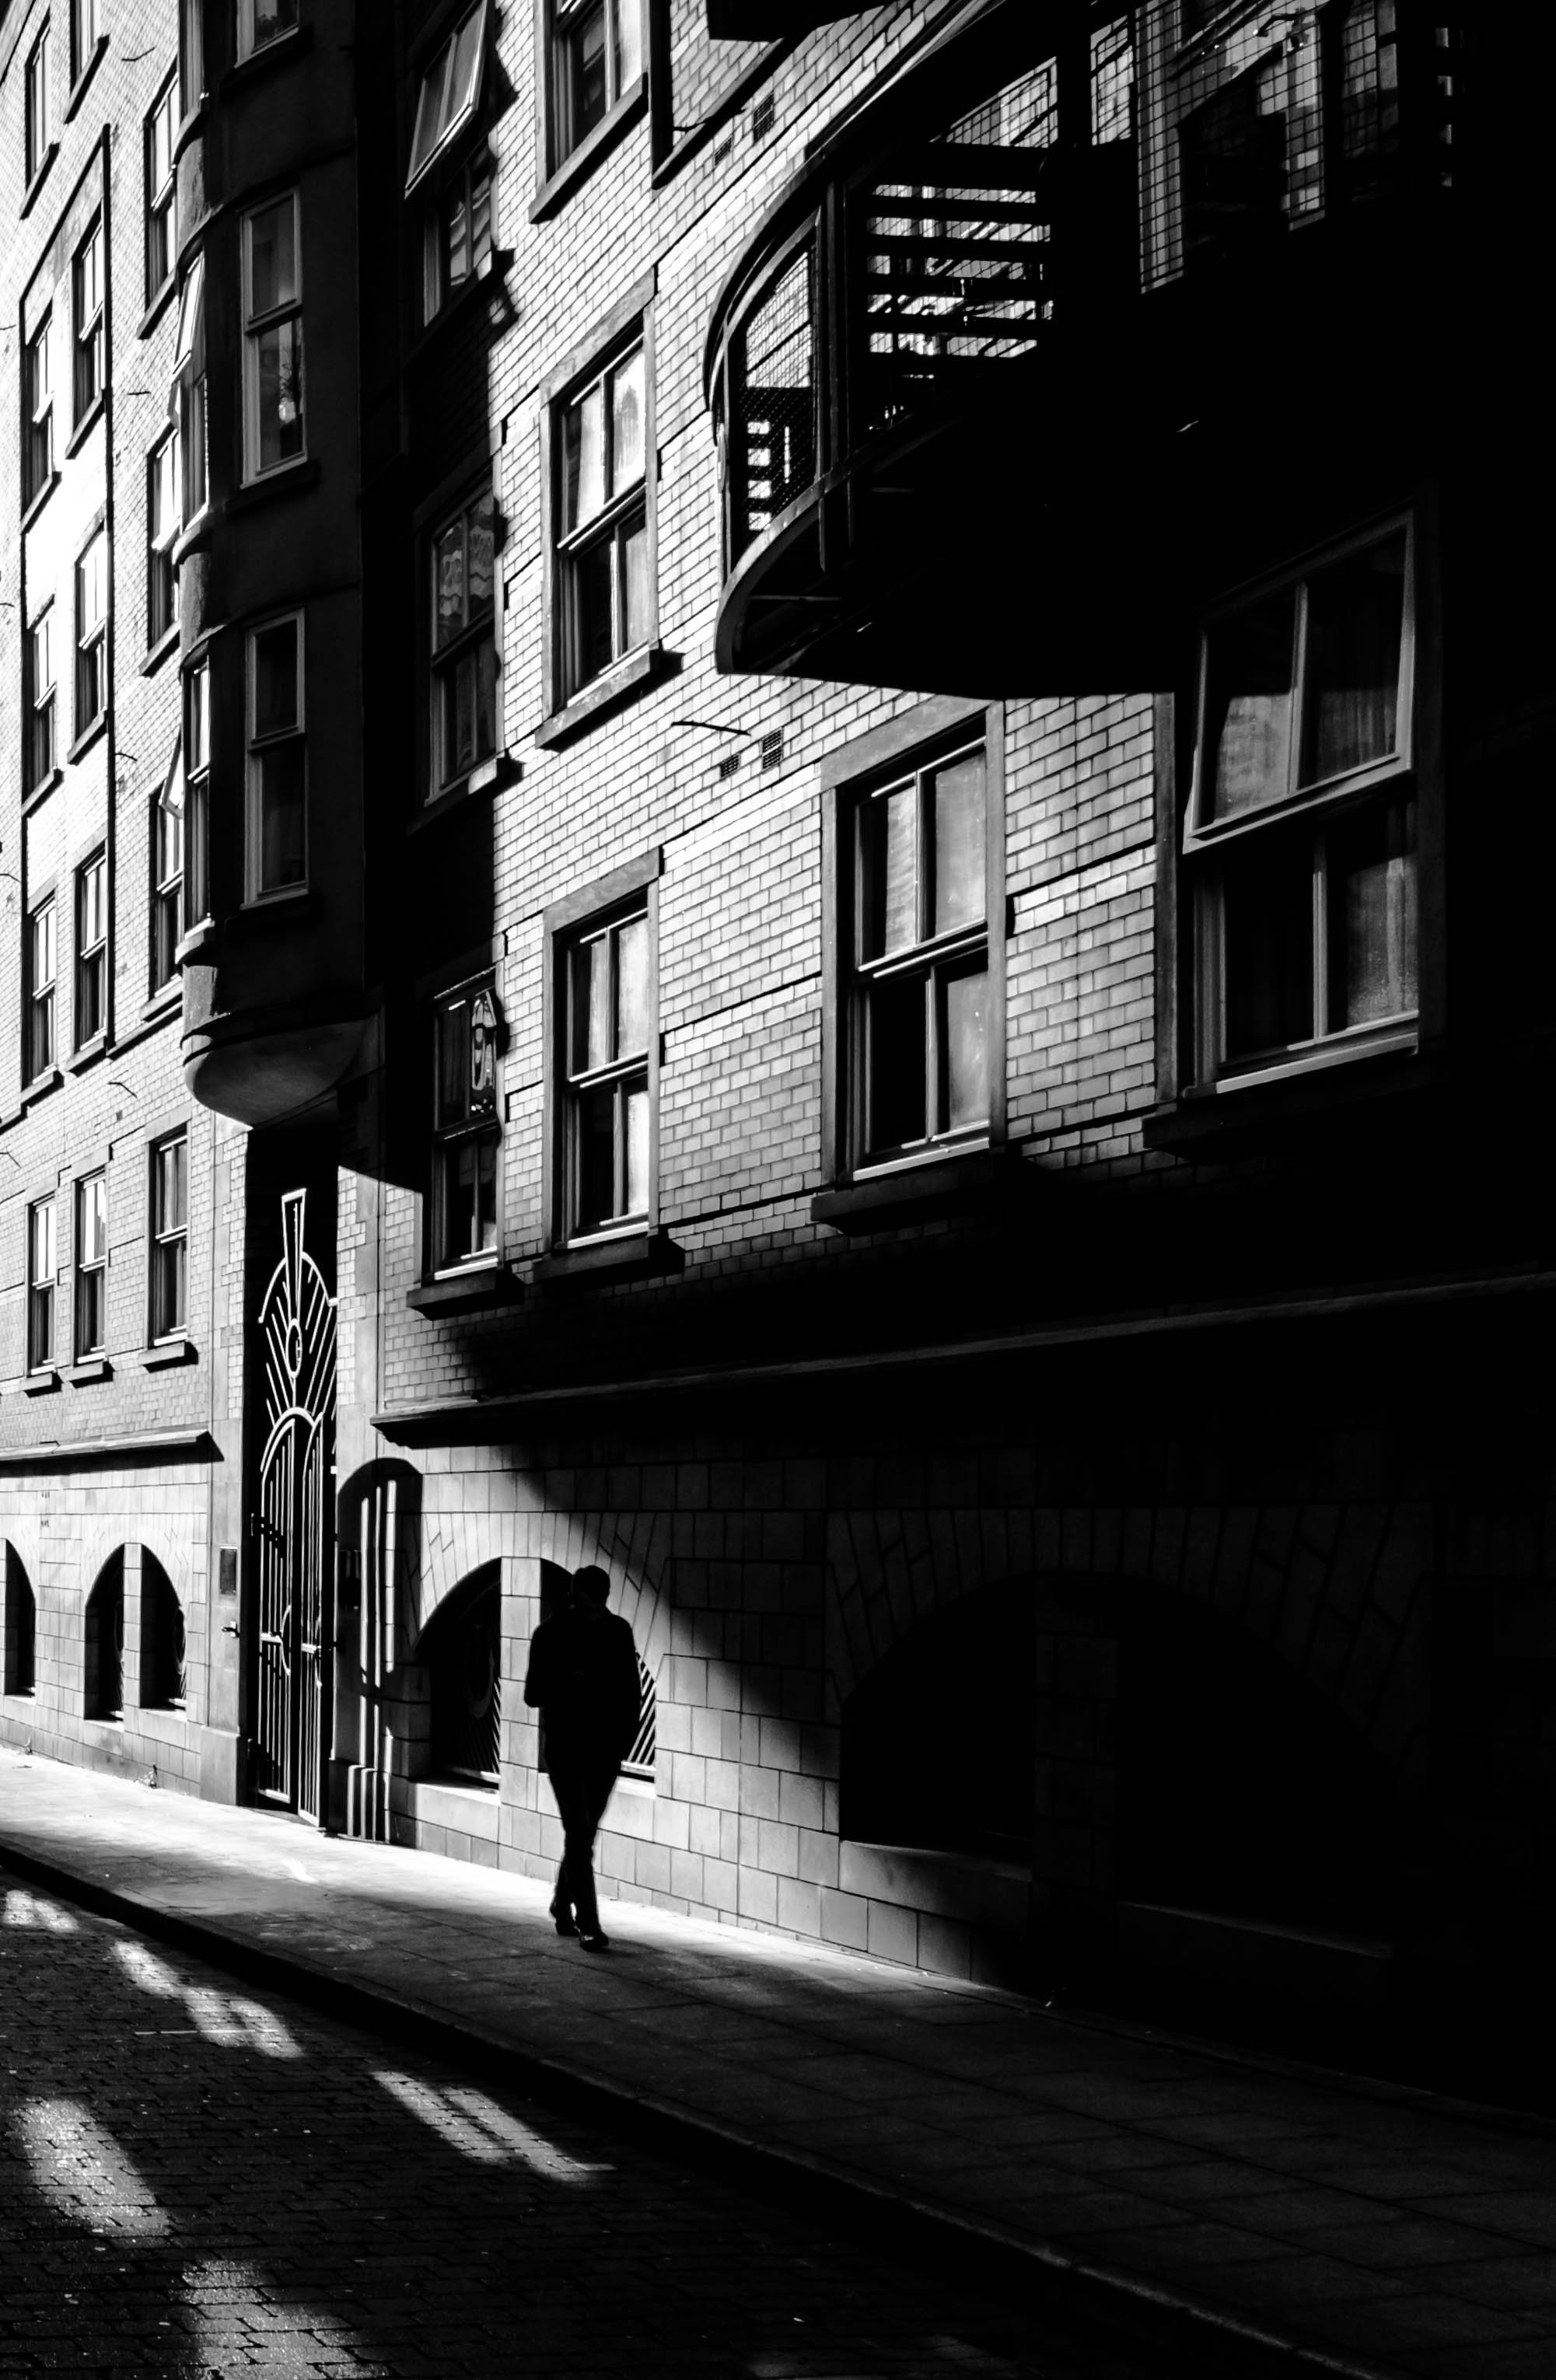
man, walking, light, black and white, architecture, road, white, street, night, photography, building, alley, walk, canon, darkness, black, monochrome, lighting, uk, blackandwhite, manchester, shadows, infrastructure, shape, urban area, monochrome photography, film noir